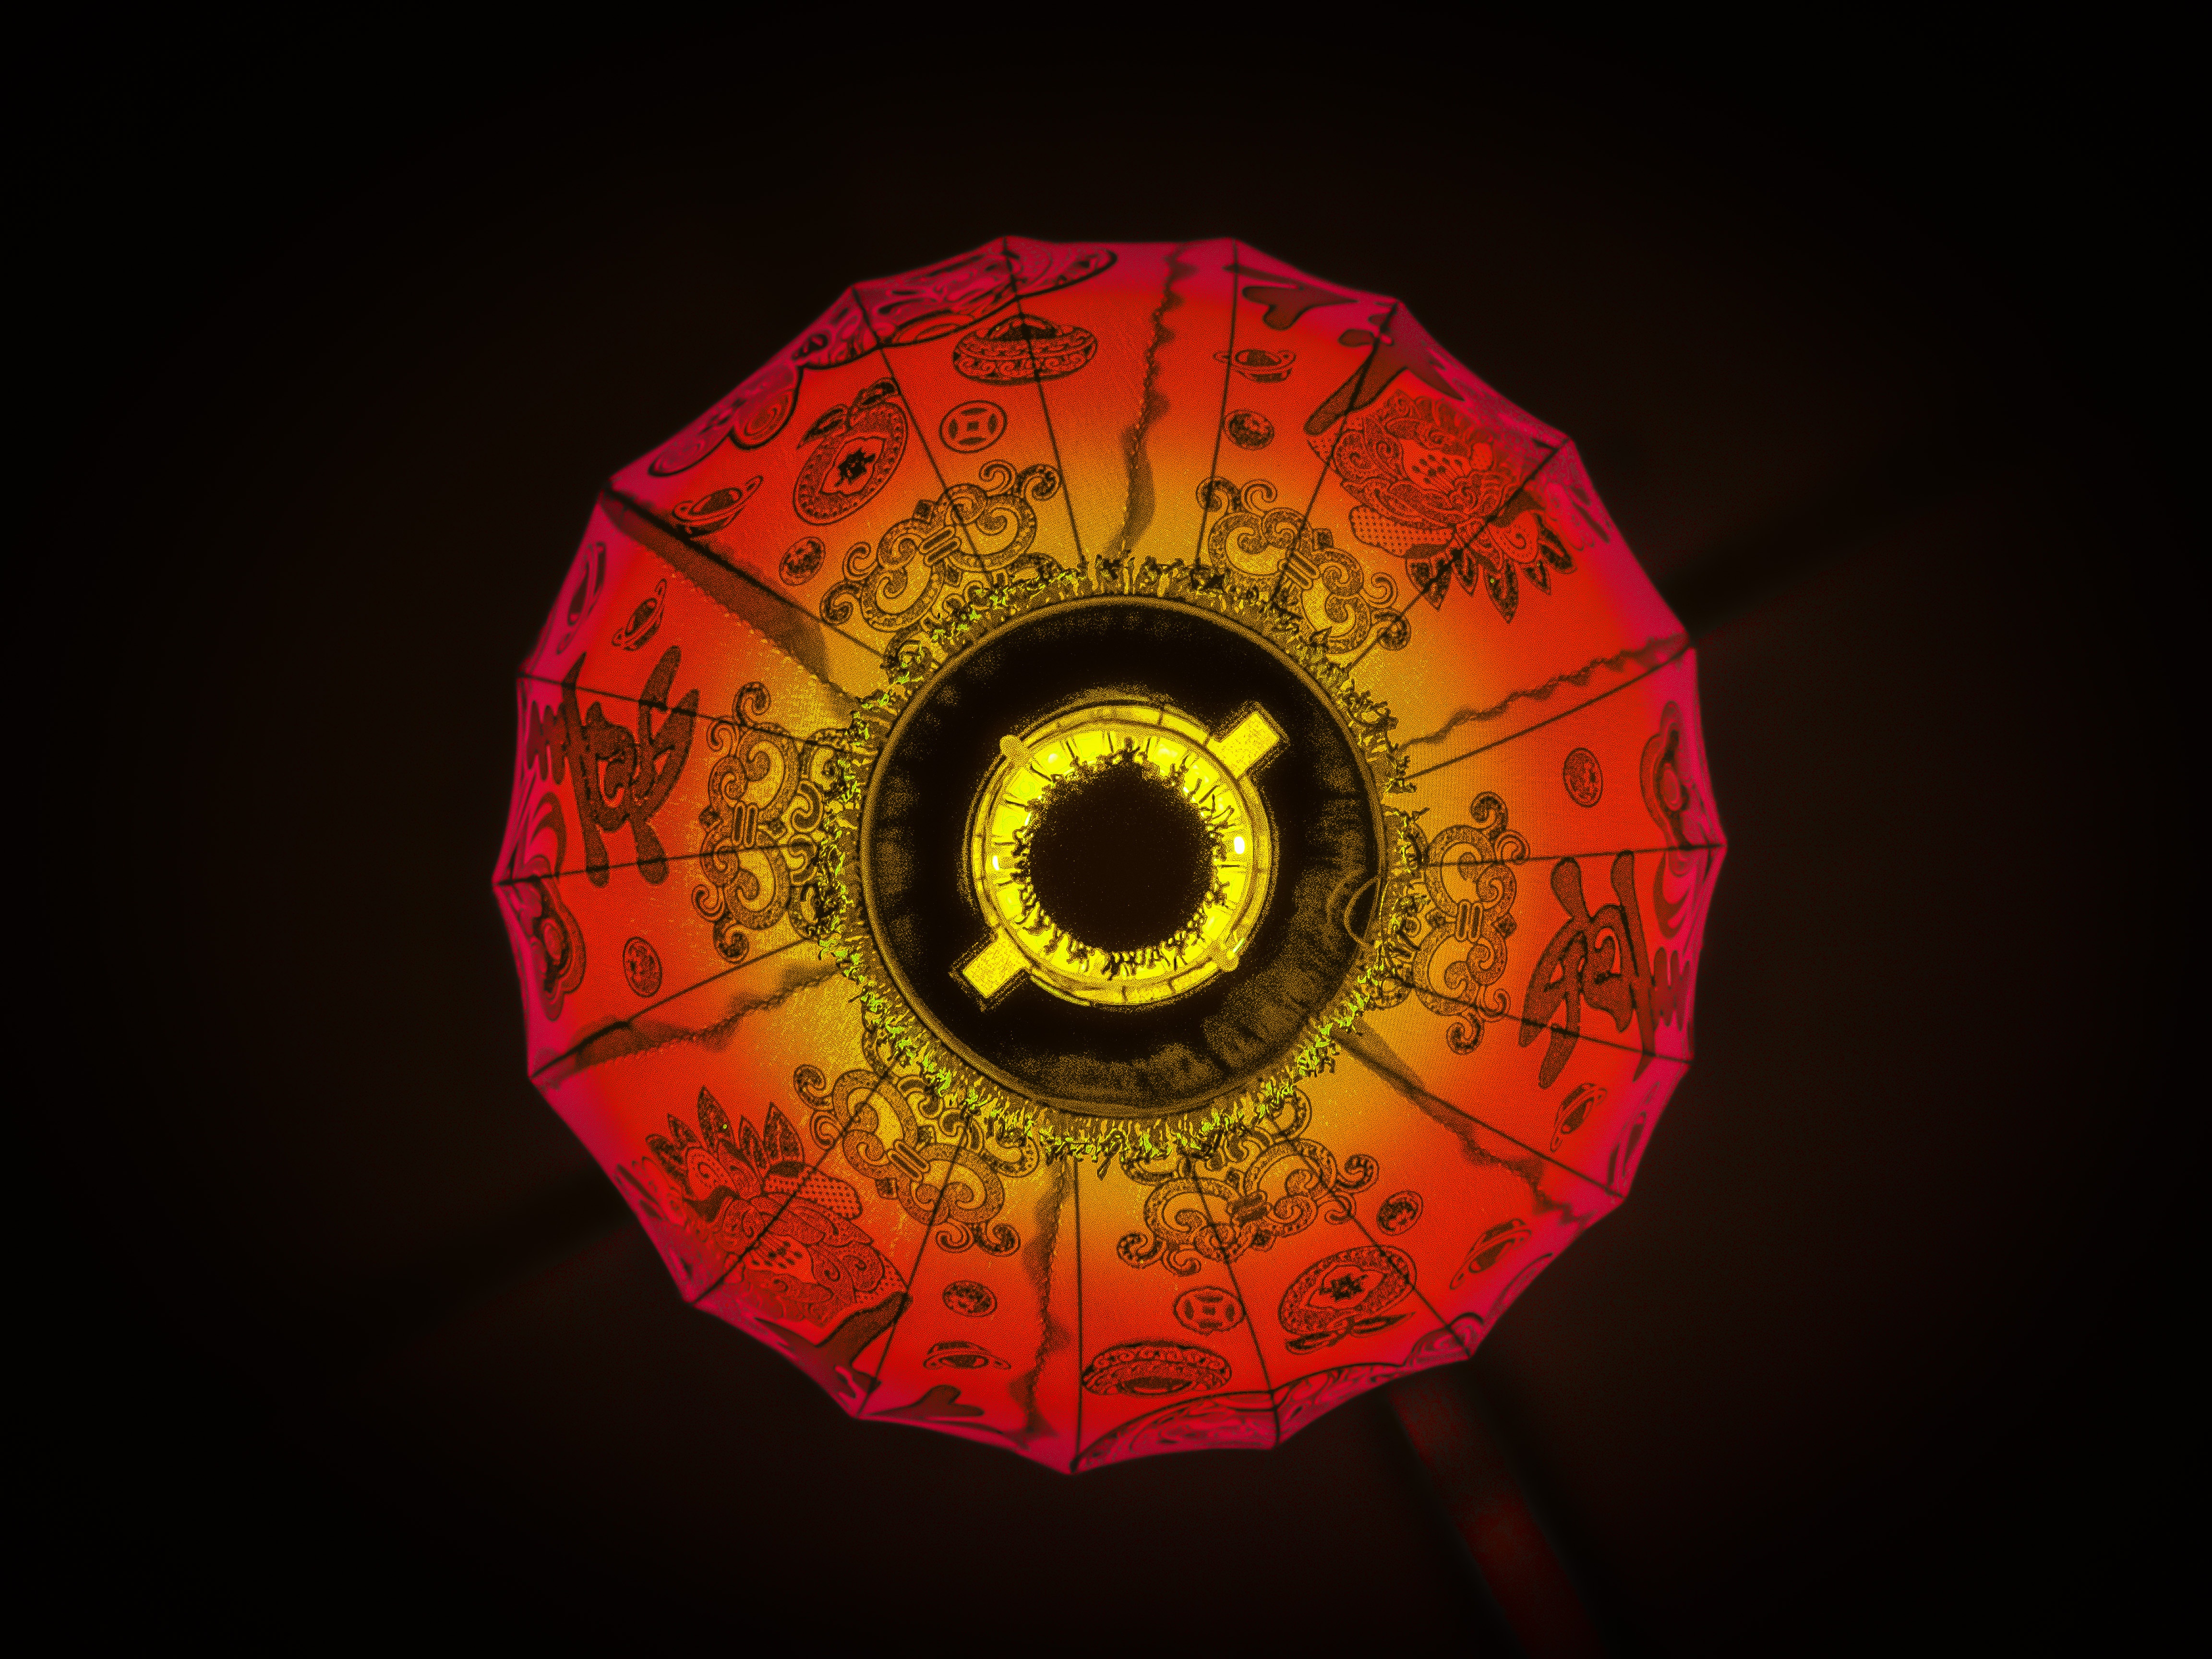
night, flower, celebration, decoration, lantern, chinese, red, color, asia, darkness, yellow, toy, decor, circle, celebrate, close up, human body, festival, illustration, eye, lunar, symmetry, culture, organ, eastern, tradition, china, shape, oriental, lantern light, traditional, east, macro photography, computer wallpaper, fractal art, chinese year new